Ejegod Windmill

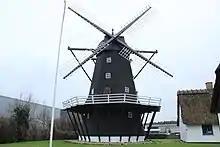
Ejegod Mølle

Ejegod Windmill is a smock mill located in the north of Nykøbing on the Danish island of Falster. The exterior was fully restored in 20022010. A toy museum was established within the old mill house in 2009s.